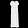
Label: Dress